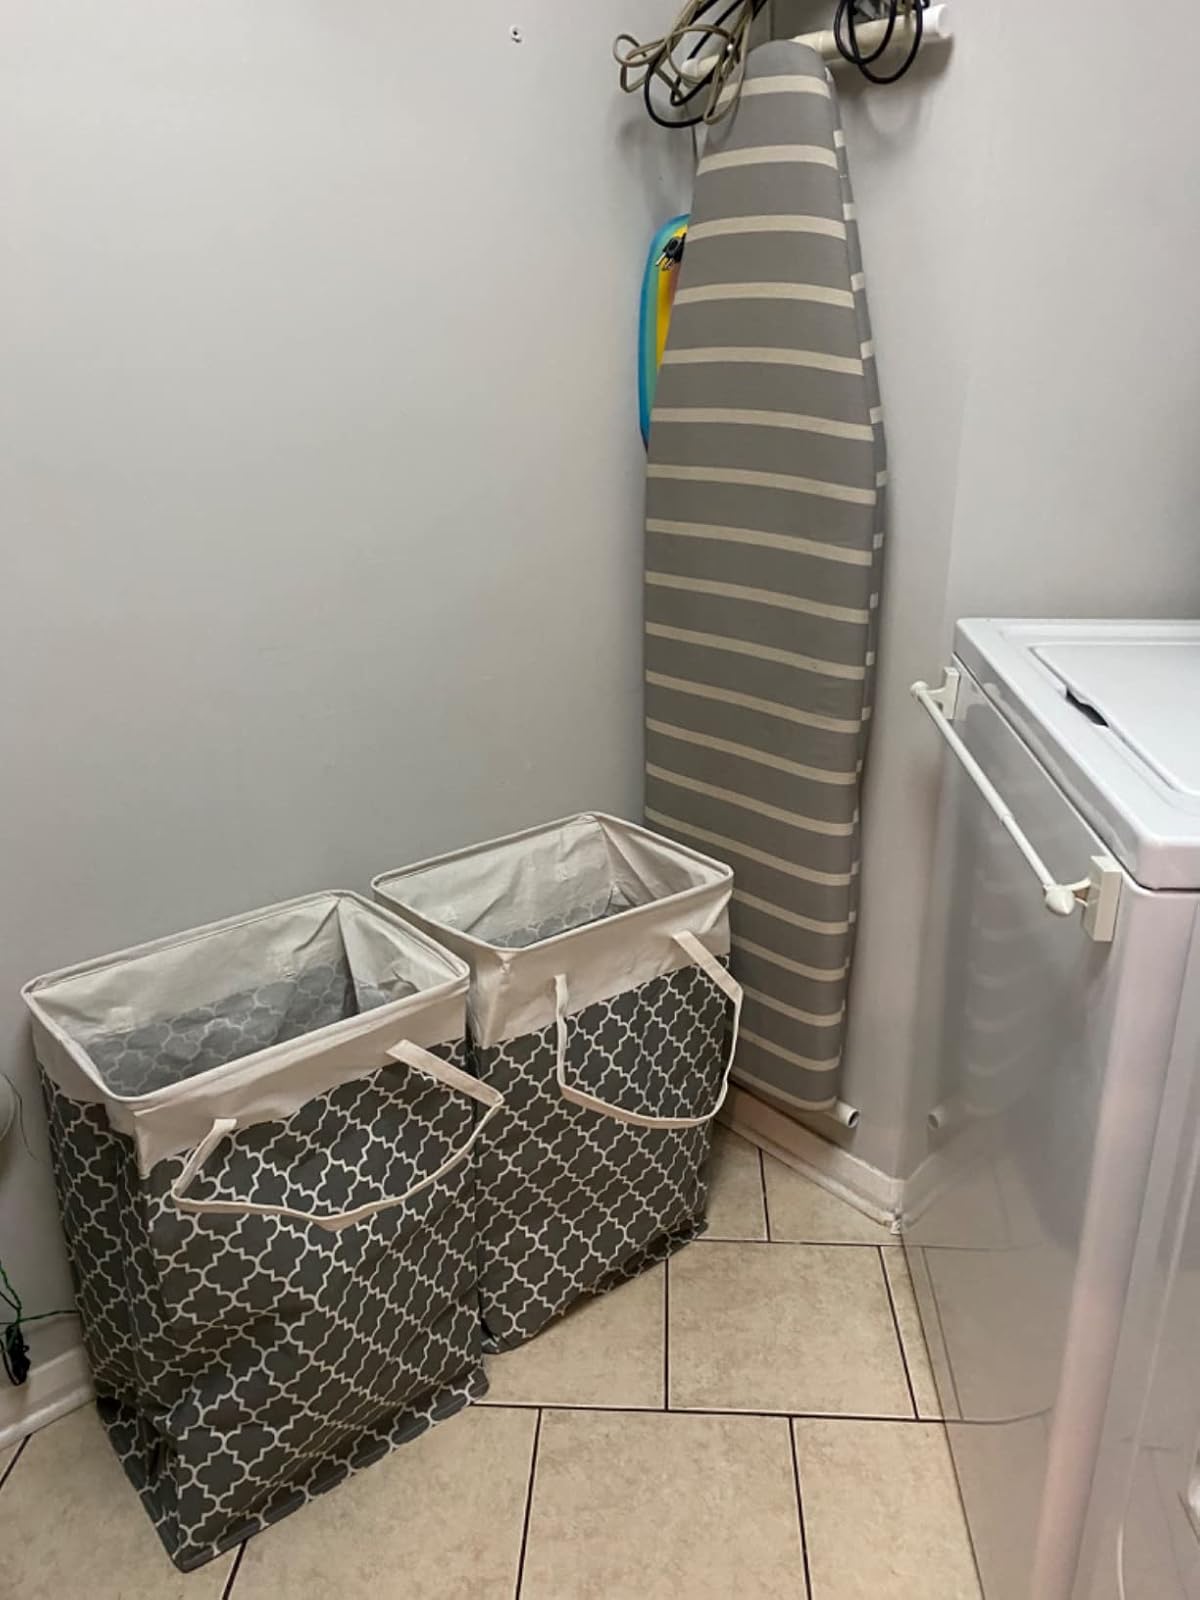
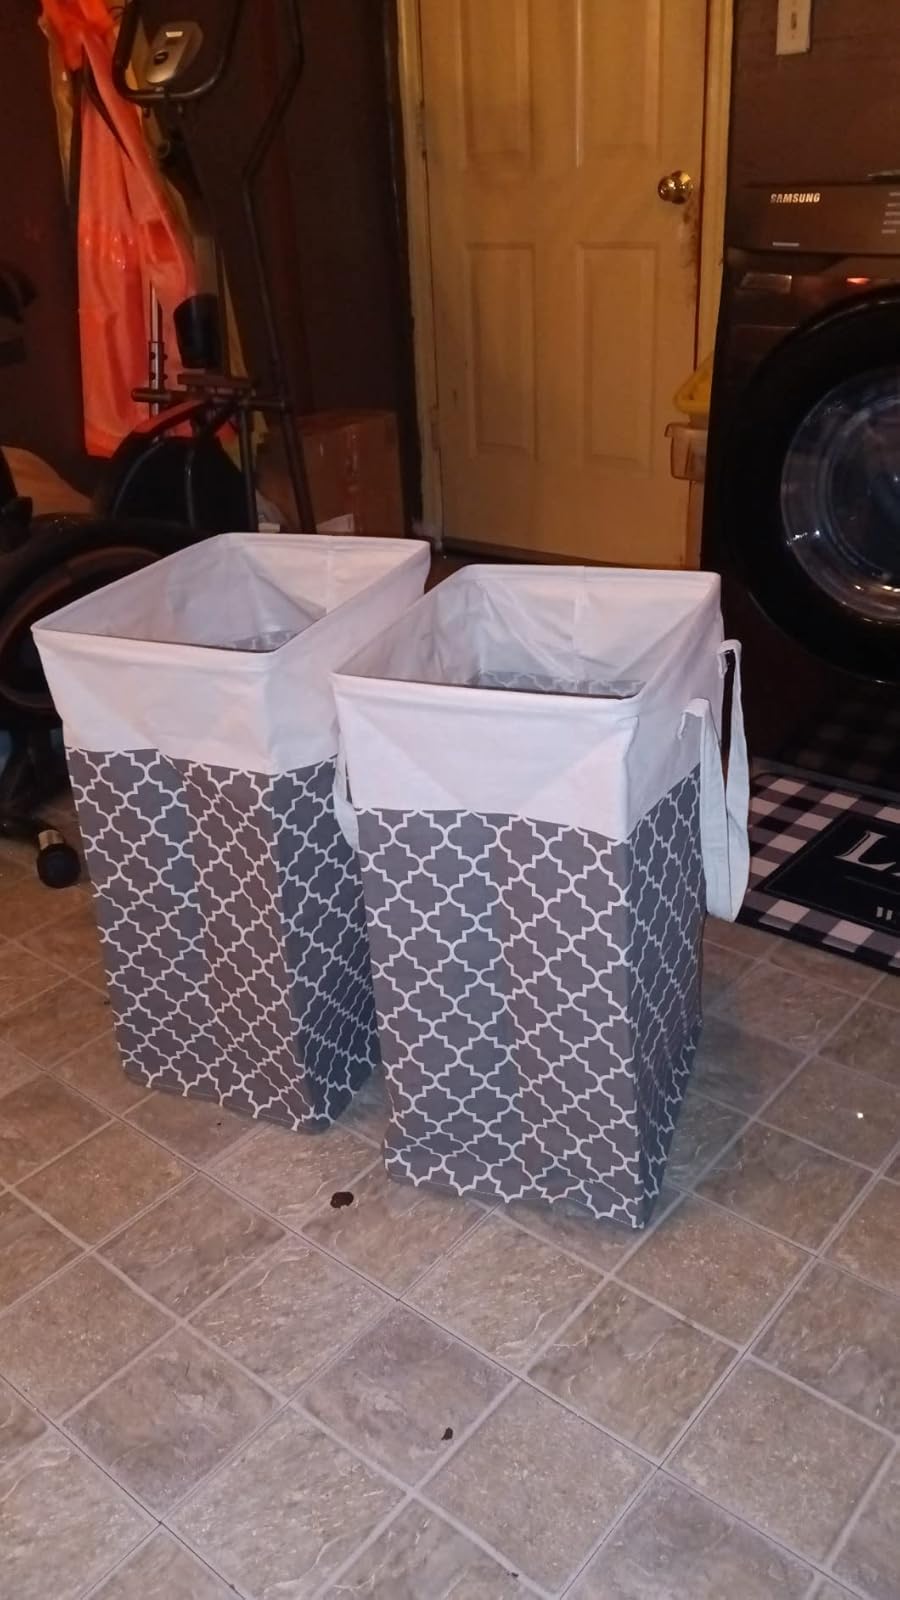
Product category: items_hamper
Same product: yes